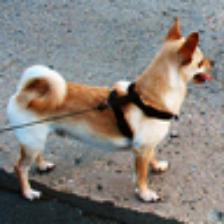
Label: NonHuman